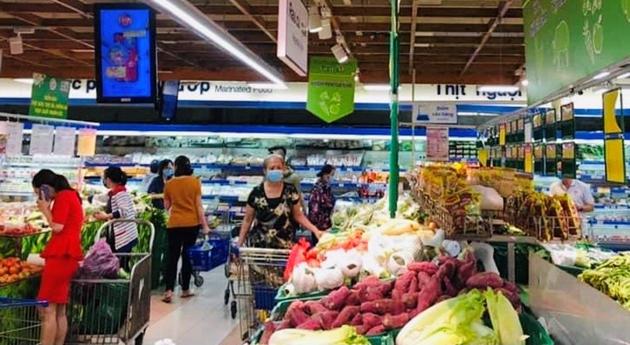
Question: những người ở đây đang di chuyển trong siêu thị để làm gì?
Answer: mua sắm